Velocity-addition formula

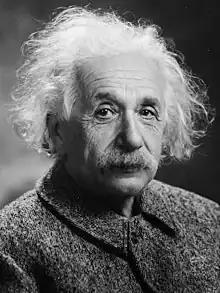
The special theory of relativity, formulated in 1905 by Albert Einstein, implies that addition of velocities does not behave in accordance with simple vector addition.

In relativistic physics, a velocity-addition formula is an equation that specifies how to combine the velocities of objects in a way that is consistent with the requirement that no object's speed can exceed the speed of light. Such formulas apply to successive Lorentz transformations, so they also relate different frames. Accompanying velocity addition is a kinematic effect known as Thomas precession, whereby successive non-collinear Lorentz boosts become equivalent to the composition of a rotation of the coordinate system and a boost.